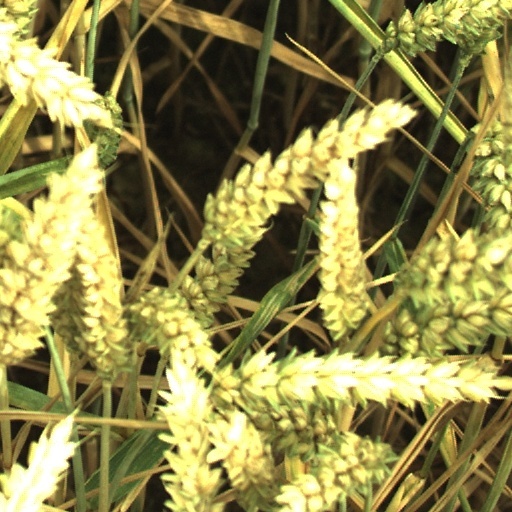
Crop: wheat